Isaac Orobio de Castro

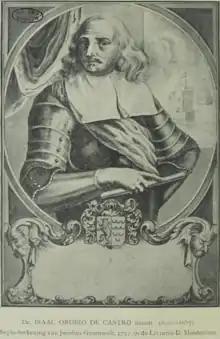
Orobio de Castro

Balthazar (Isaac) Orobio de Castro (c.1617 in Bragança, Portugal – November 7, 1687 in Amsterdam), was a Portuguese Jewish philosopher, physician and religious apologist.